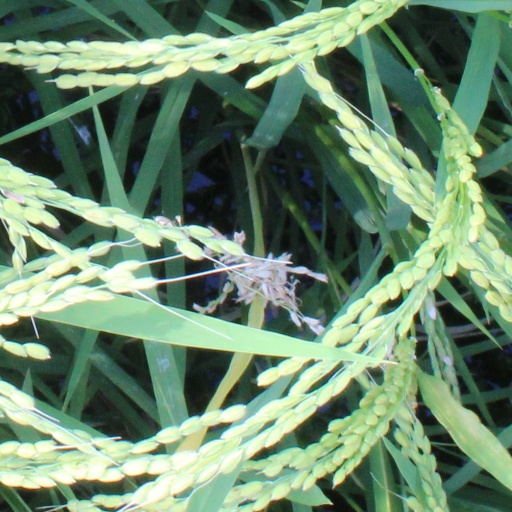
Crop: rice